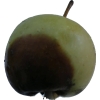
Label: Apple 12